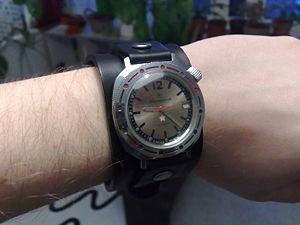
Vostok Watch Makers, Inc. produit principalement des montres mécaniques, militaires et de plongée, dans son usine de Chistopol en Russie. La société assure également la fabrication d'horloges et de mouvements pour d'autres marques d'horlogerie. Cette marque n'est pas liée à l'entreprise Vostok Europe même si ses premiers modèles de montres furent d'abord équipés de mouvements Vostok.